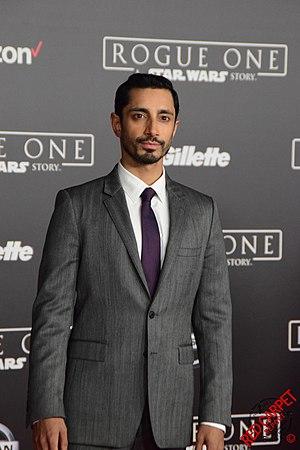
Riz Ahmed, de son vrai nom Rizwan Ahmed, aussi connu sous le pseudonyme Riz MC, est un acteur et rappeur britannique né le 1ᵉʳ décembre 1982 à Wembley, dans la banlieue de Londres.